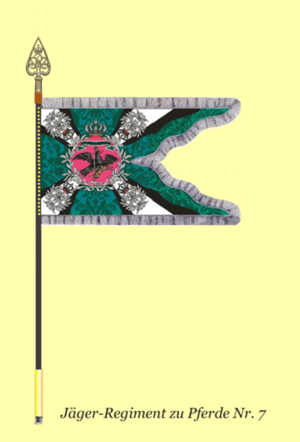
Ètendard de 7e regiment Chasseurs á cheval de l'armée prussienne Čeština: 7. pluk jízdní myslivec (Pruská armáda)